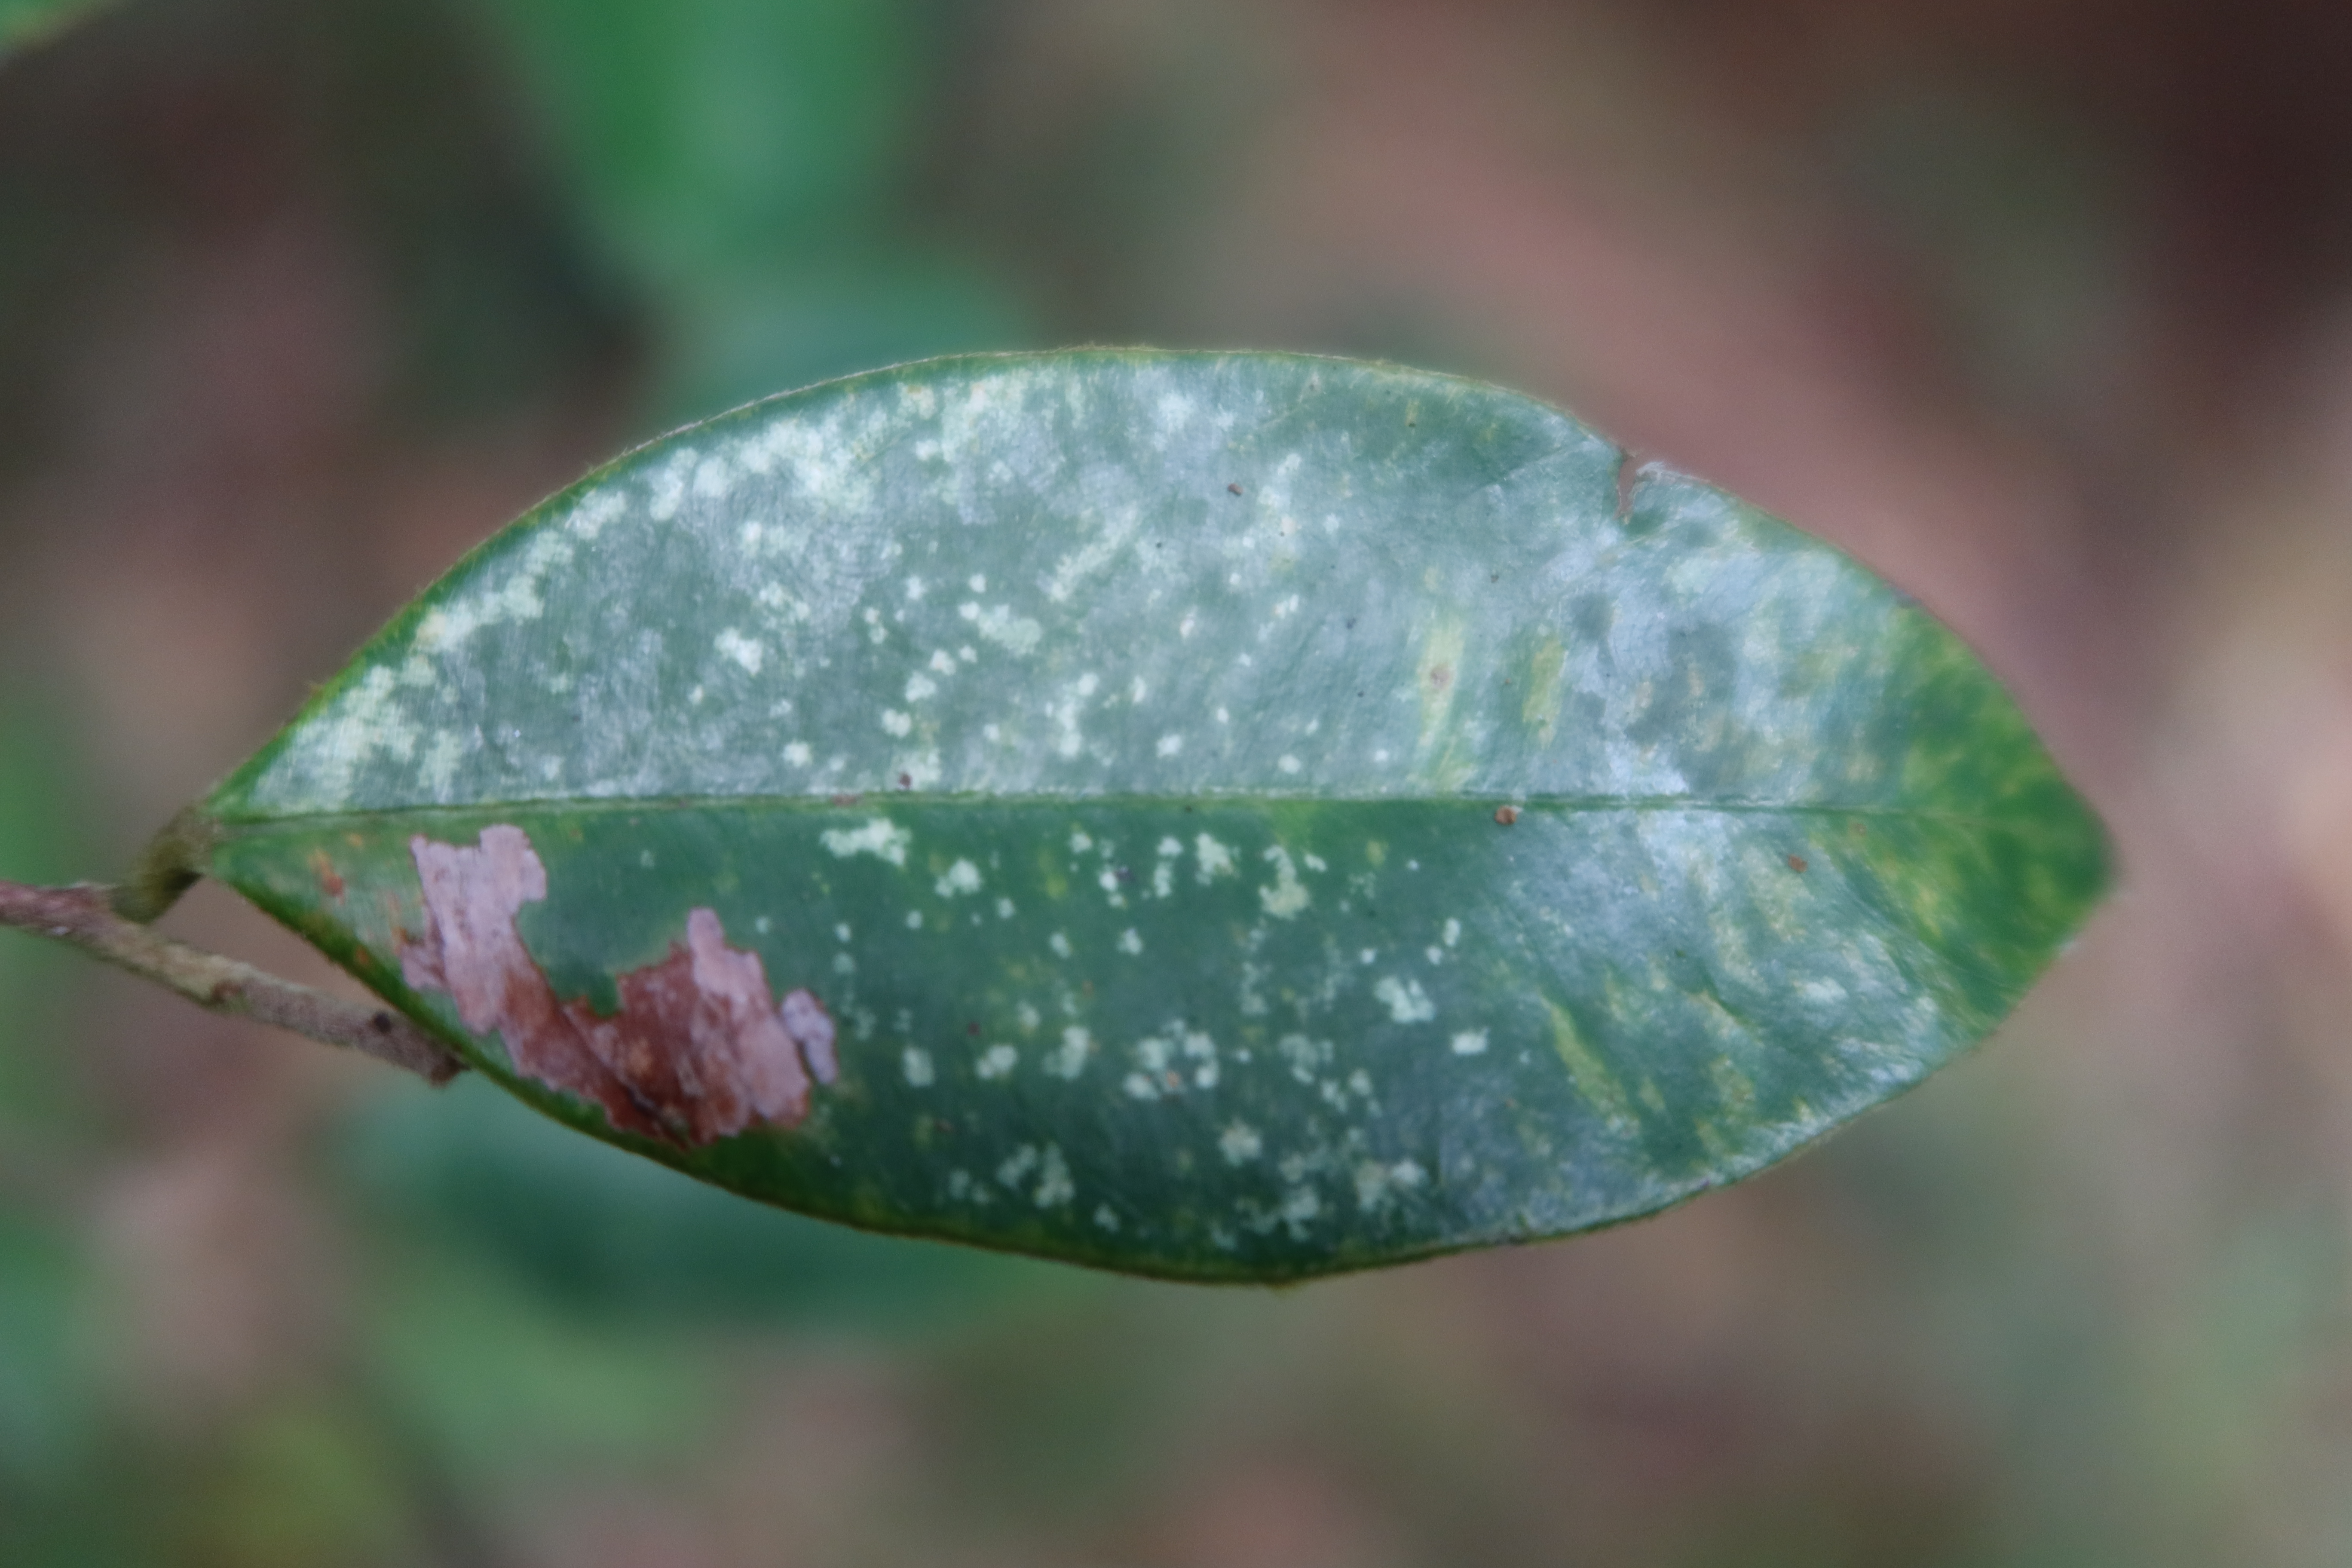
Label: Downy mildew